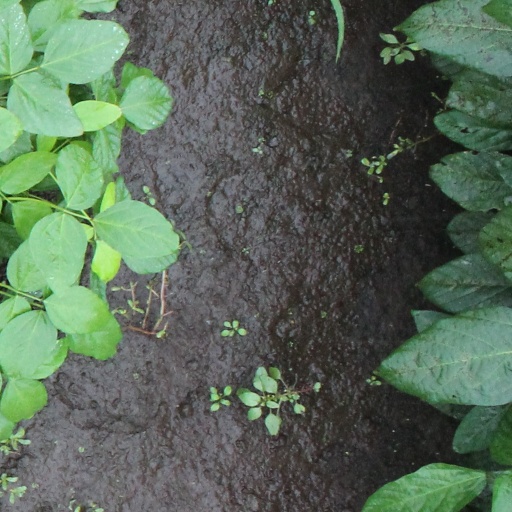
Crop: soybean